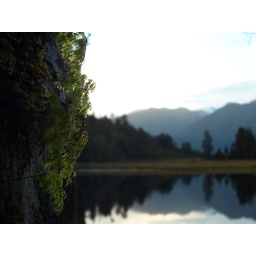
Lake Matheson, a mirror lake in NZ. The lake reflects the highest mountain in NZ, Mt. Cook